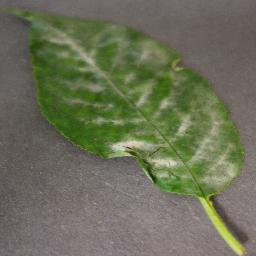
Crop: cherry
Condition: (including_sour)_powdery_mildew